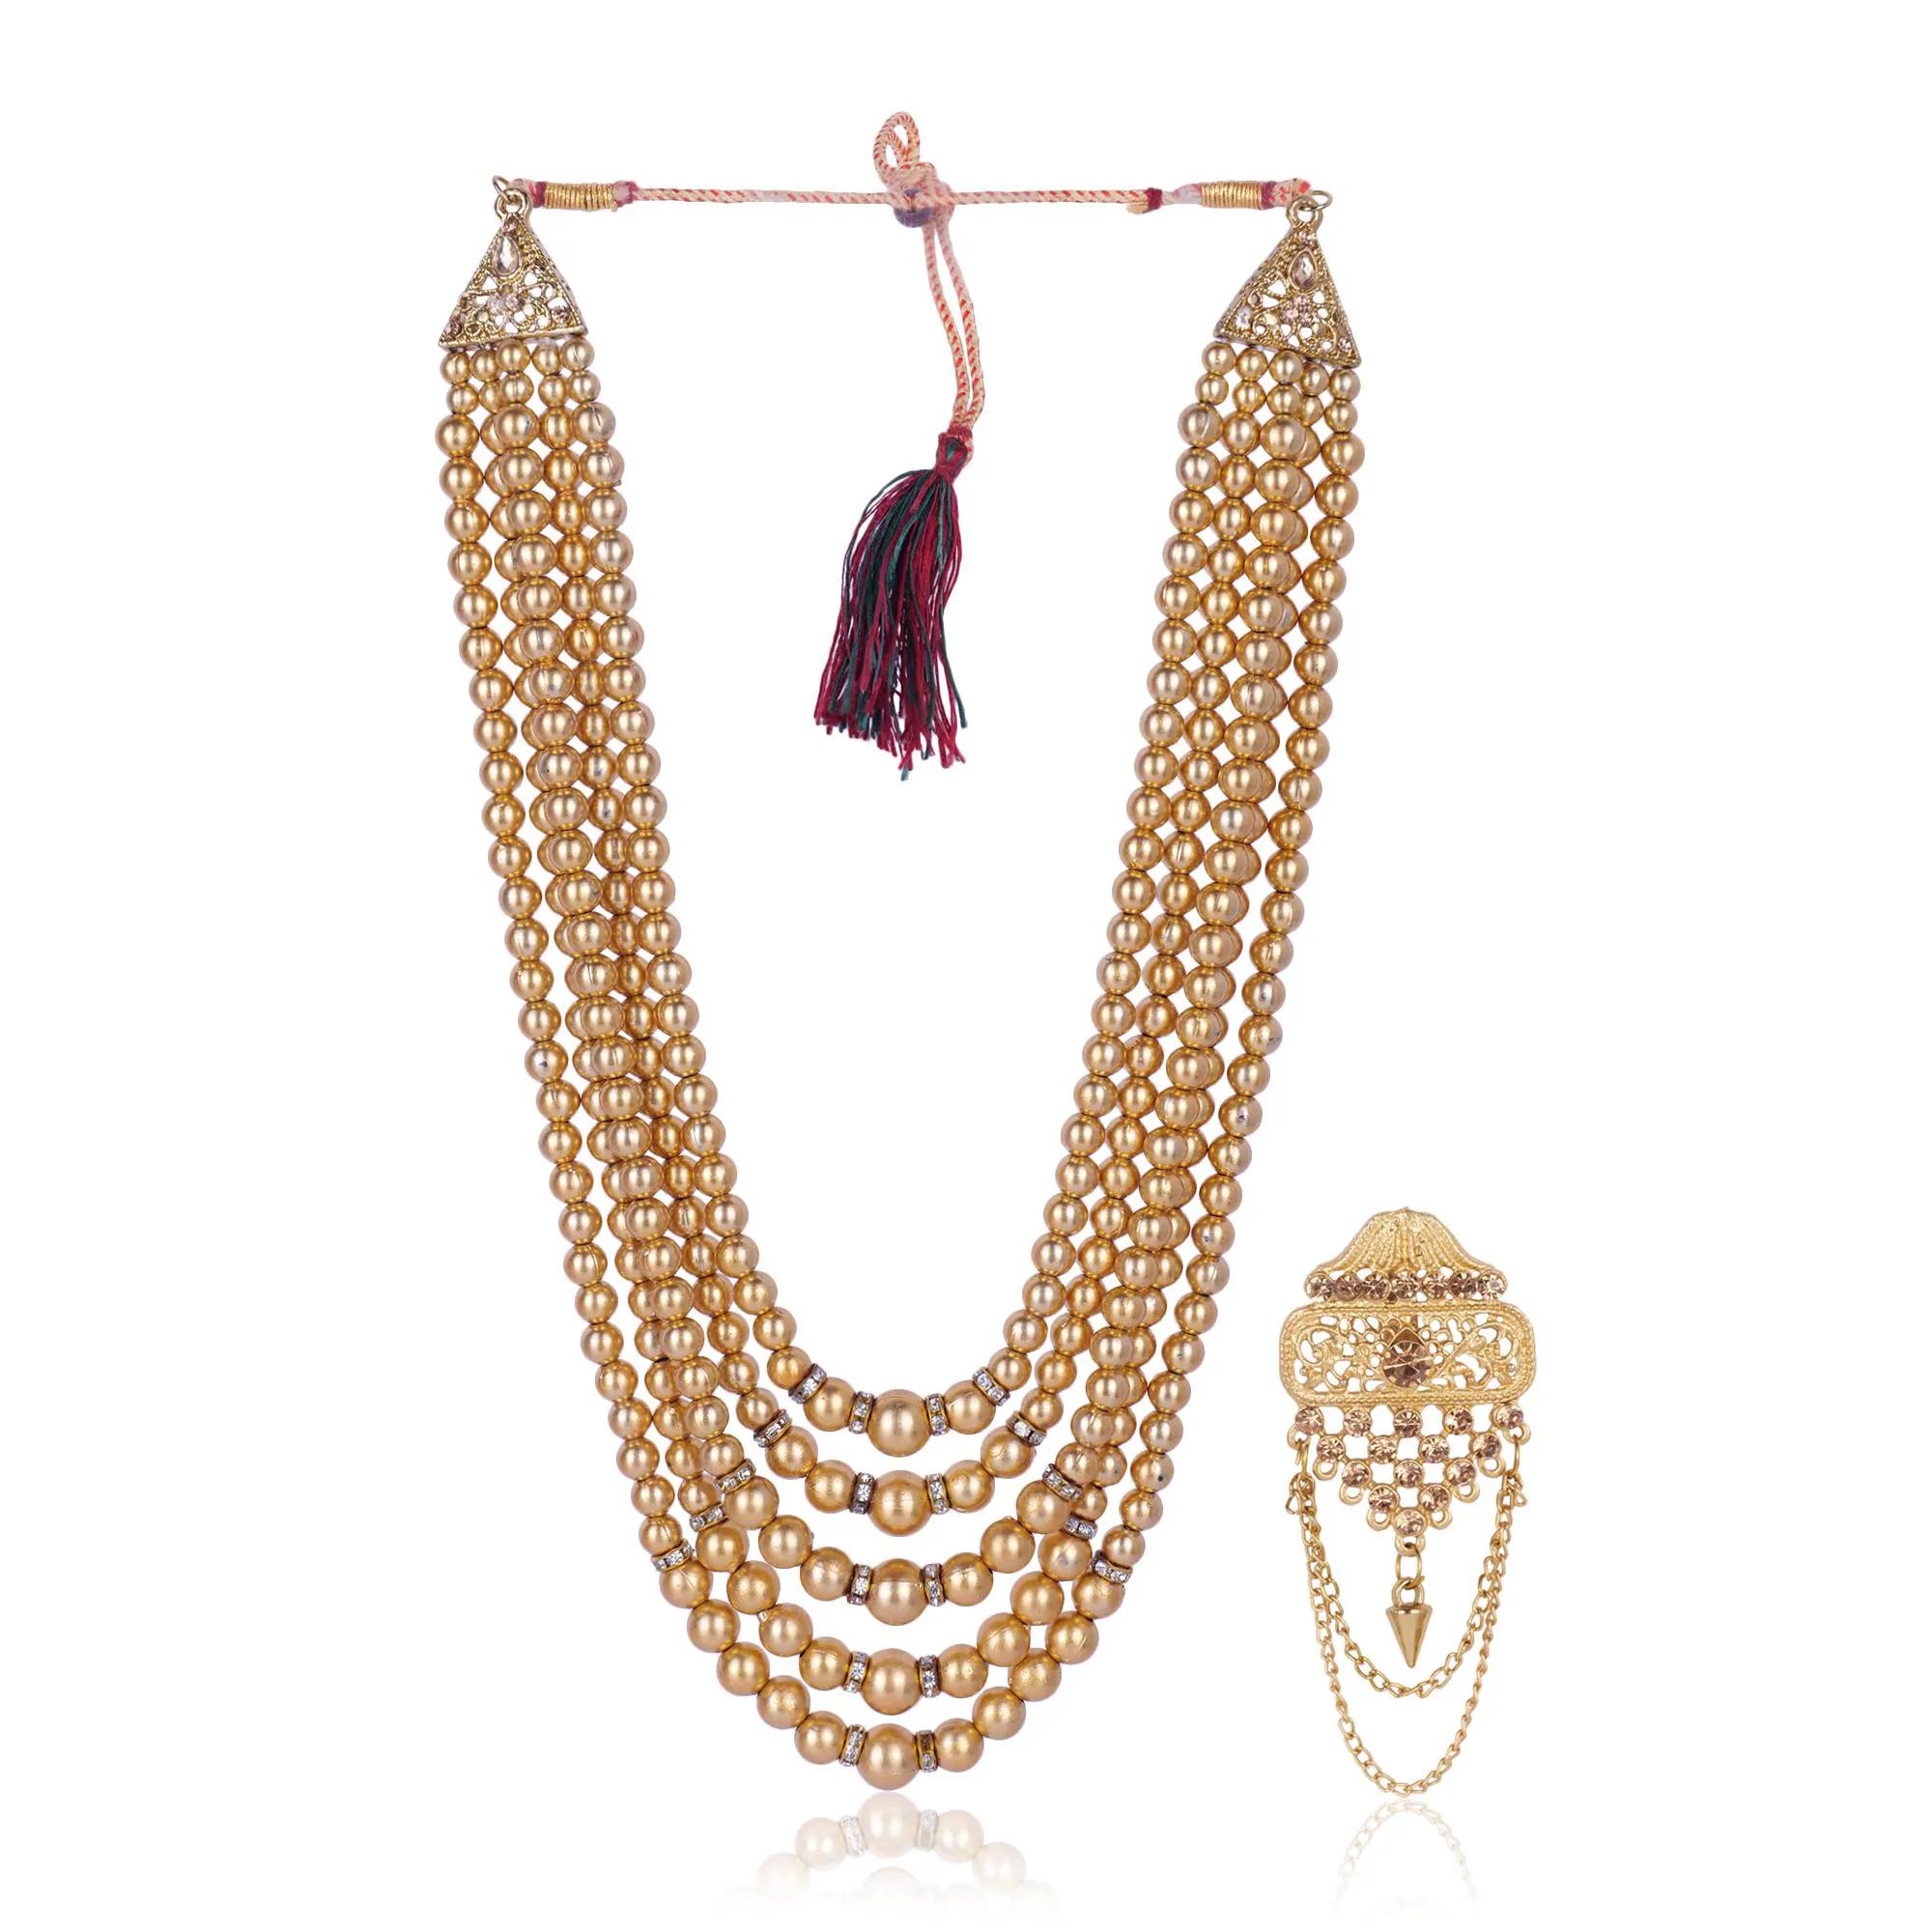
JIYANSHI FASHION: Dulha groom sherwani Necklace/Moti Mala for Men for wedding | Groom Mala and Brooch Set
Type: Chains
Brand: JIYANSHI FASHION
Price: Rs. 449
 Embrace elegance with our Sherwani Mala, a groom necklace that showcases meticulous craftsmanship for weddings. Our Dulha Moti Mala and captivating Kundan Mala are perfect additions to elevate your ensemble.
Features: COLOR: CHEEKU,IDEAL: MEN,HIGH QUALITY